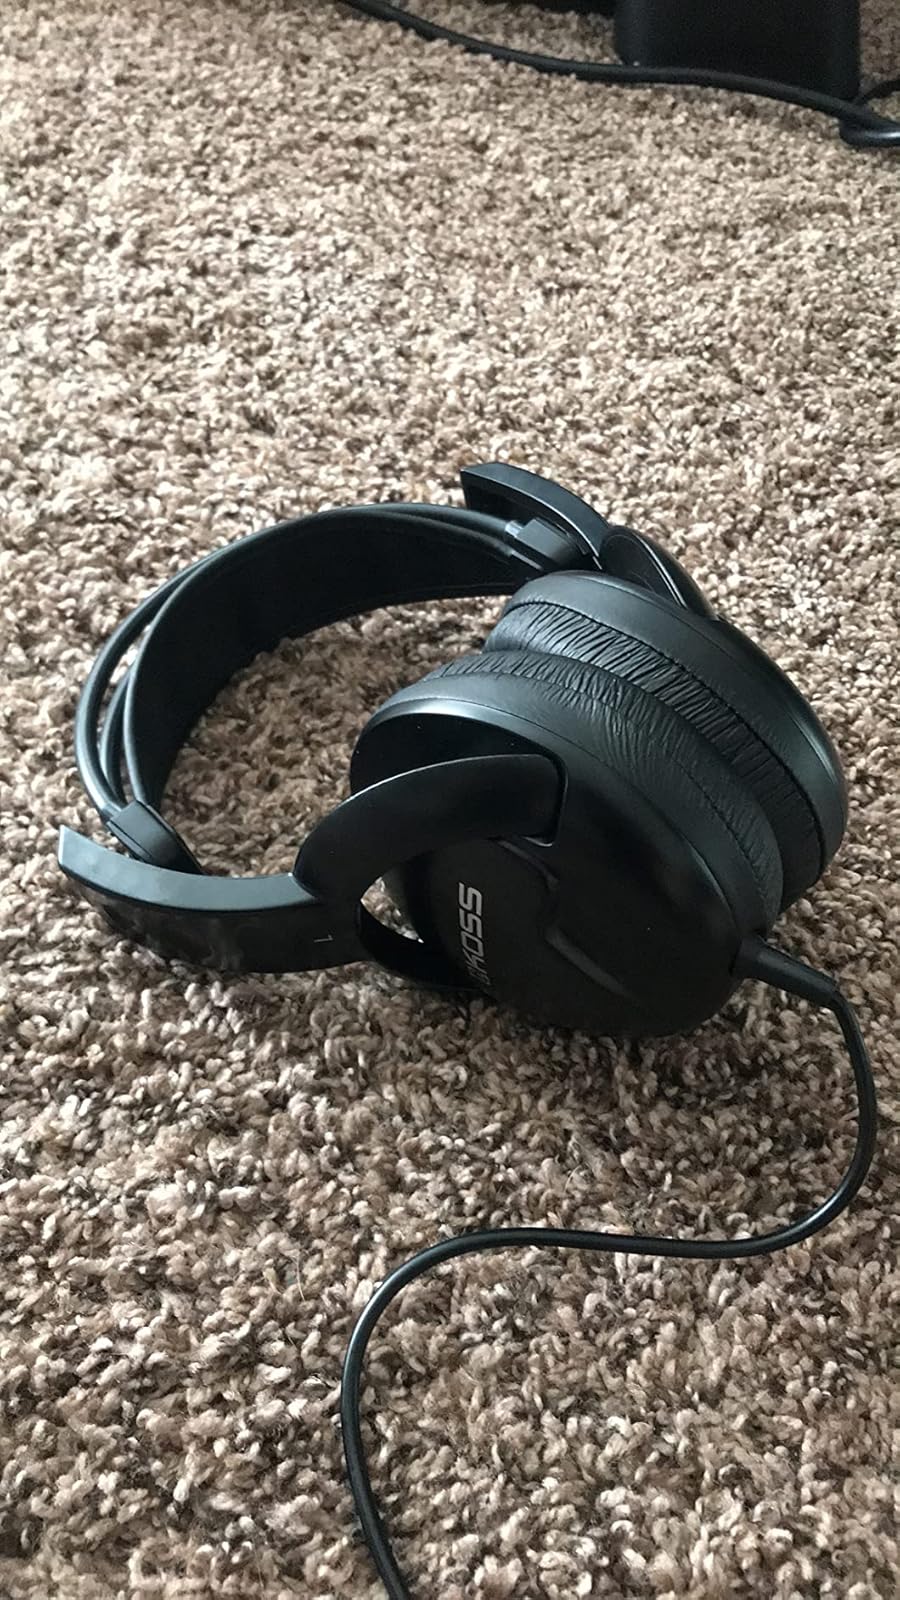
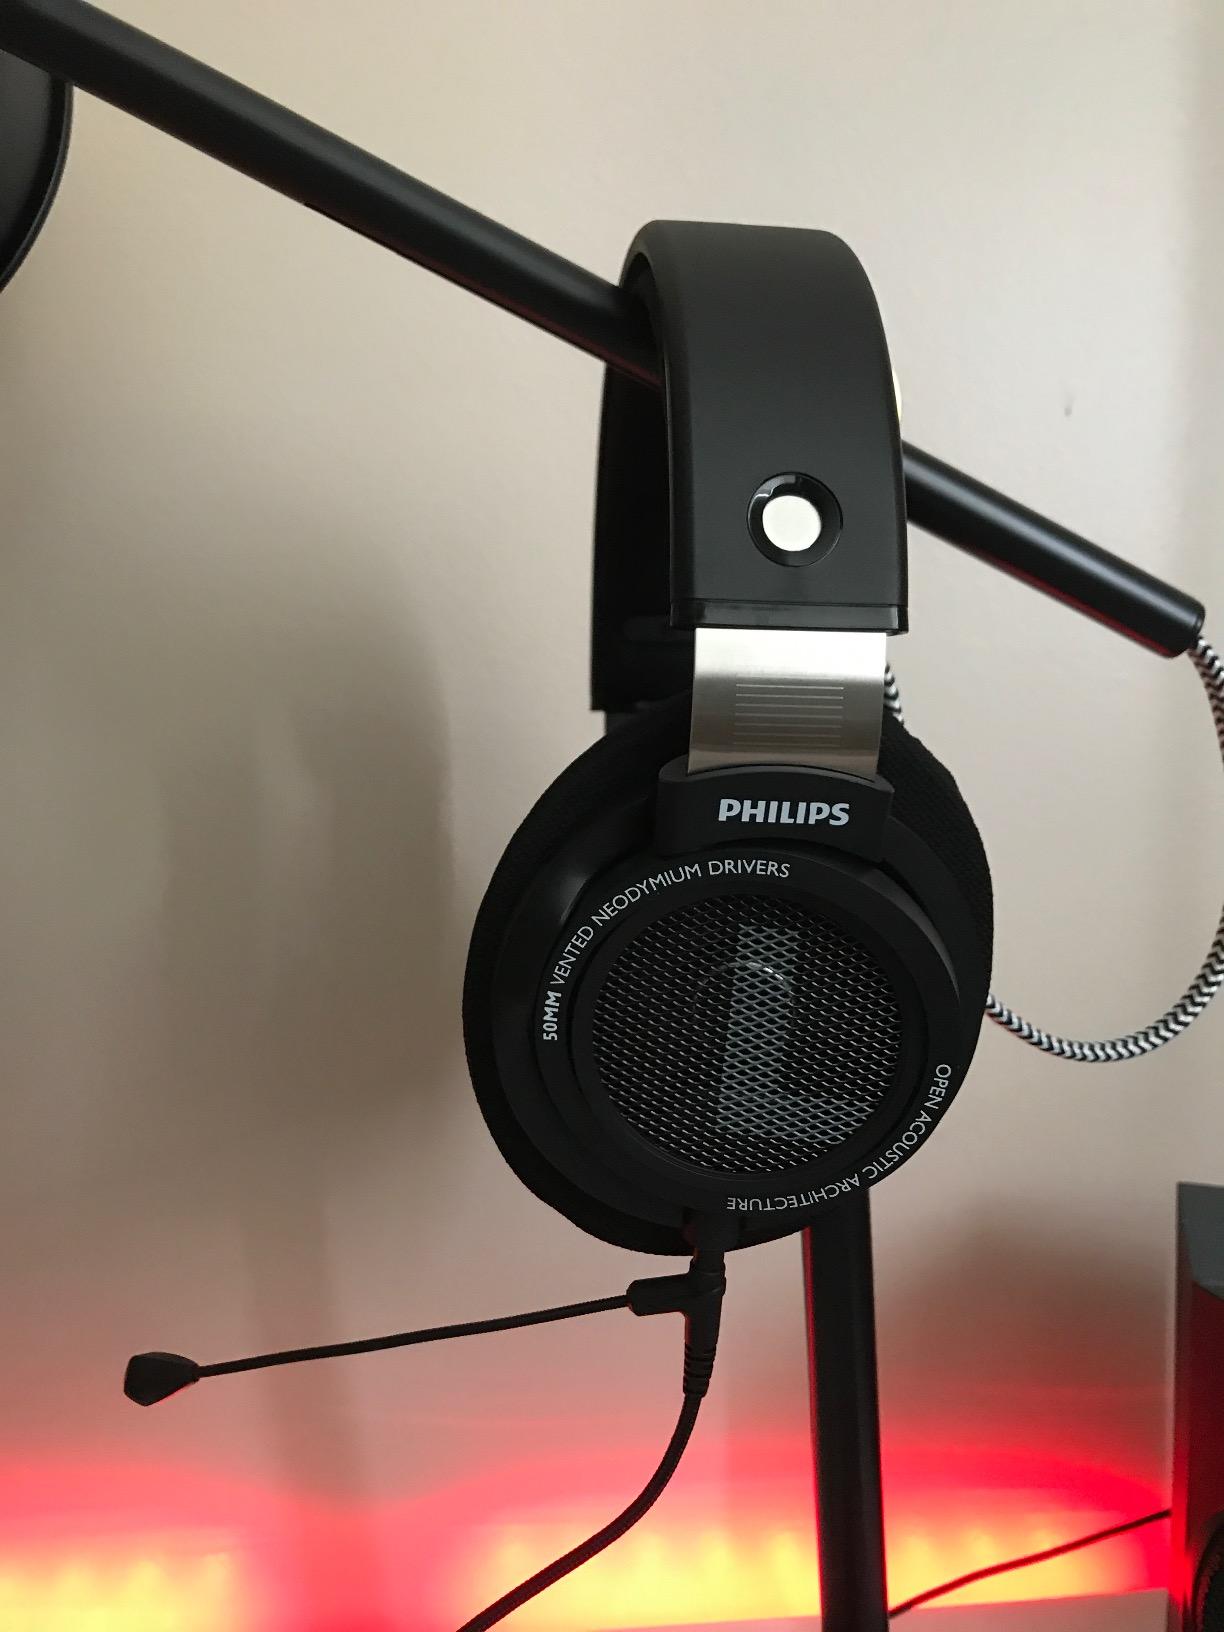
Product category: headphones
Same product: no